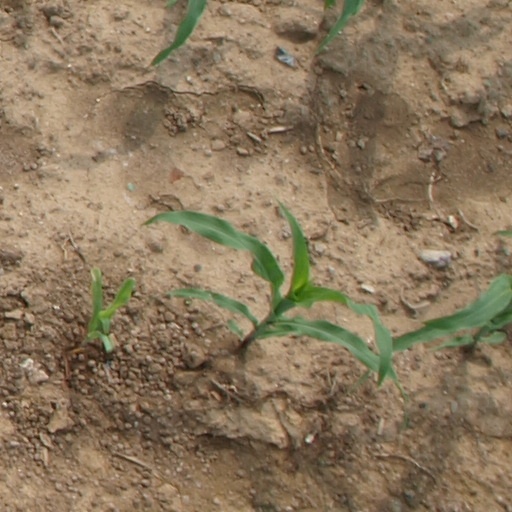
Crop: maize; corn